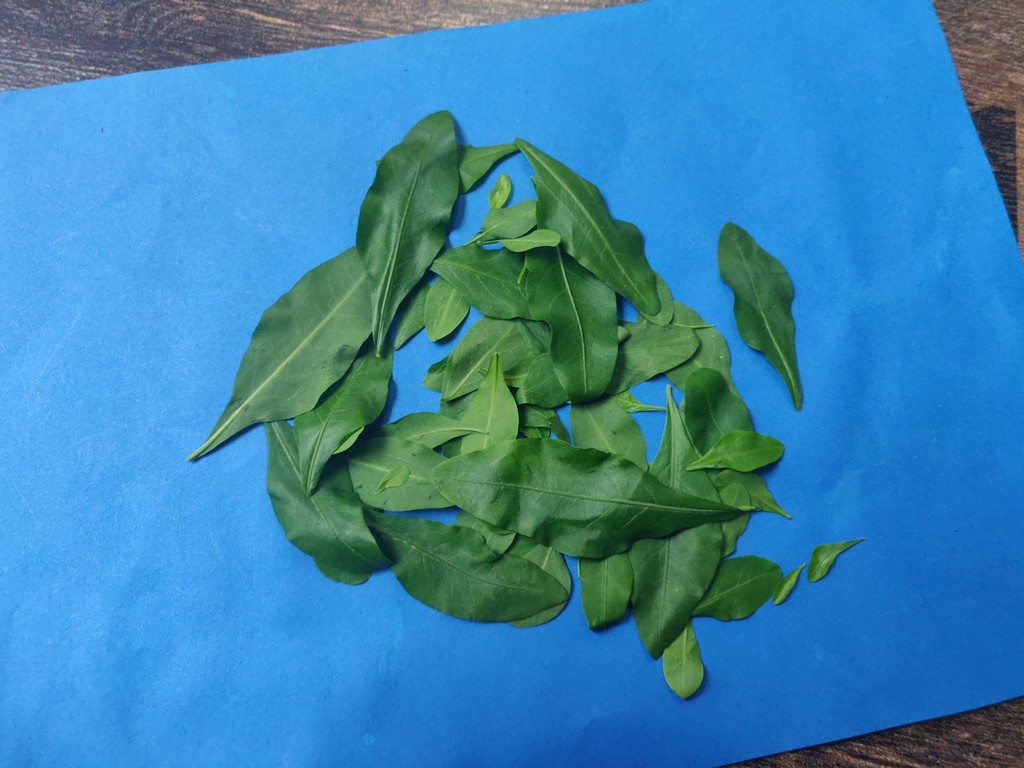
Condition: Healthy
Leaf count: multiple
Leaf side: unknown